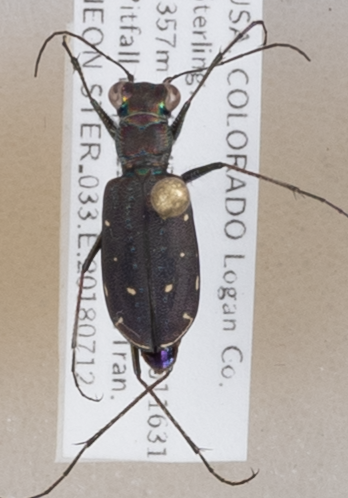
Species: Cicindela punctulata
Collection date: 2018-07-12
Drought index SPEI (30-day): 0.792
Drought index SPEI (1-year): -0.33
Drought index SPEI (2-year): -0.418